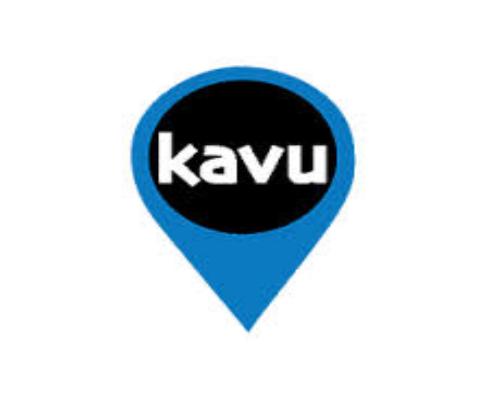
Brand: Kavu
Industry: Clothes